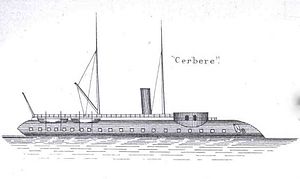
Kystpanserskib / Lande og skibe
Kystpanserskibe var krigsskibe, der var beregnet til tjeneste i kystnære farvande. Lige som de søgående panserskibe var de beskyttet af panser, men de adskilte sig ved at have lavere rækkevidde og fart. Denne prioritering betød, at man med et lille deplacement kunne få skibe med stor slagkraft og god beskyttelse. De var typisk mindre end de søgående panserskibe og havde deplacementer fra 1.000 til 8.000 tons.